La Union

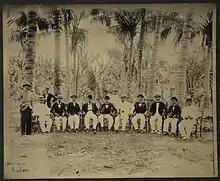
Tubao Municipal Officials circa 1896–1901

In June 1572, Spanish explorers led by conquistador Juan de Salcedo, the grandson of Miguel López de Legazpi, navigated the Angalacan River to the Lingayen Gulf, where they encountered and attacked three Japanese ships. Following the retreat of the ships, Salcedo pursued them and arrived at a Japanese settlement in Agoo. The Japanese mercenaries and local natives were subjugated and required to pay tribute to the Spanish Crown. Although some resisted initially, those who complied were allowed to remain. This interaction earned Agoo the title ""el puerto de Japón"" (Japanese Port) by Miguel de Loarca in 1582 and as it had long been a hub for trade among Japanese, Chinese merchants, and natives.